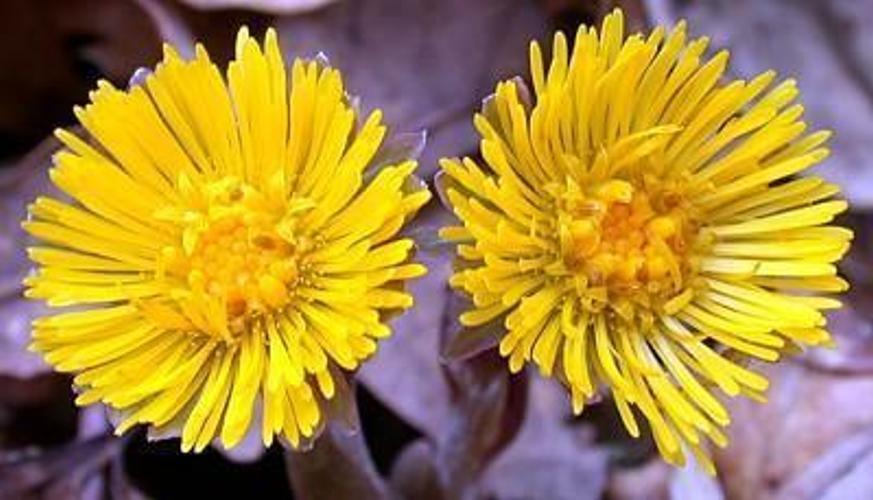
Flower: Coltsfoot